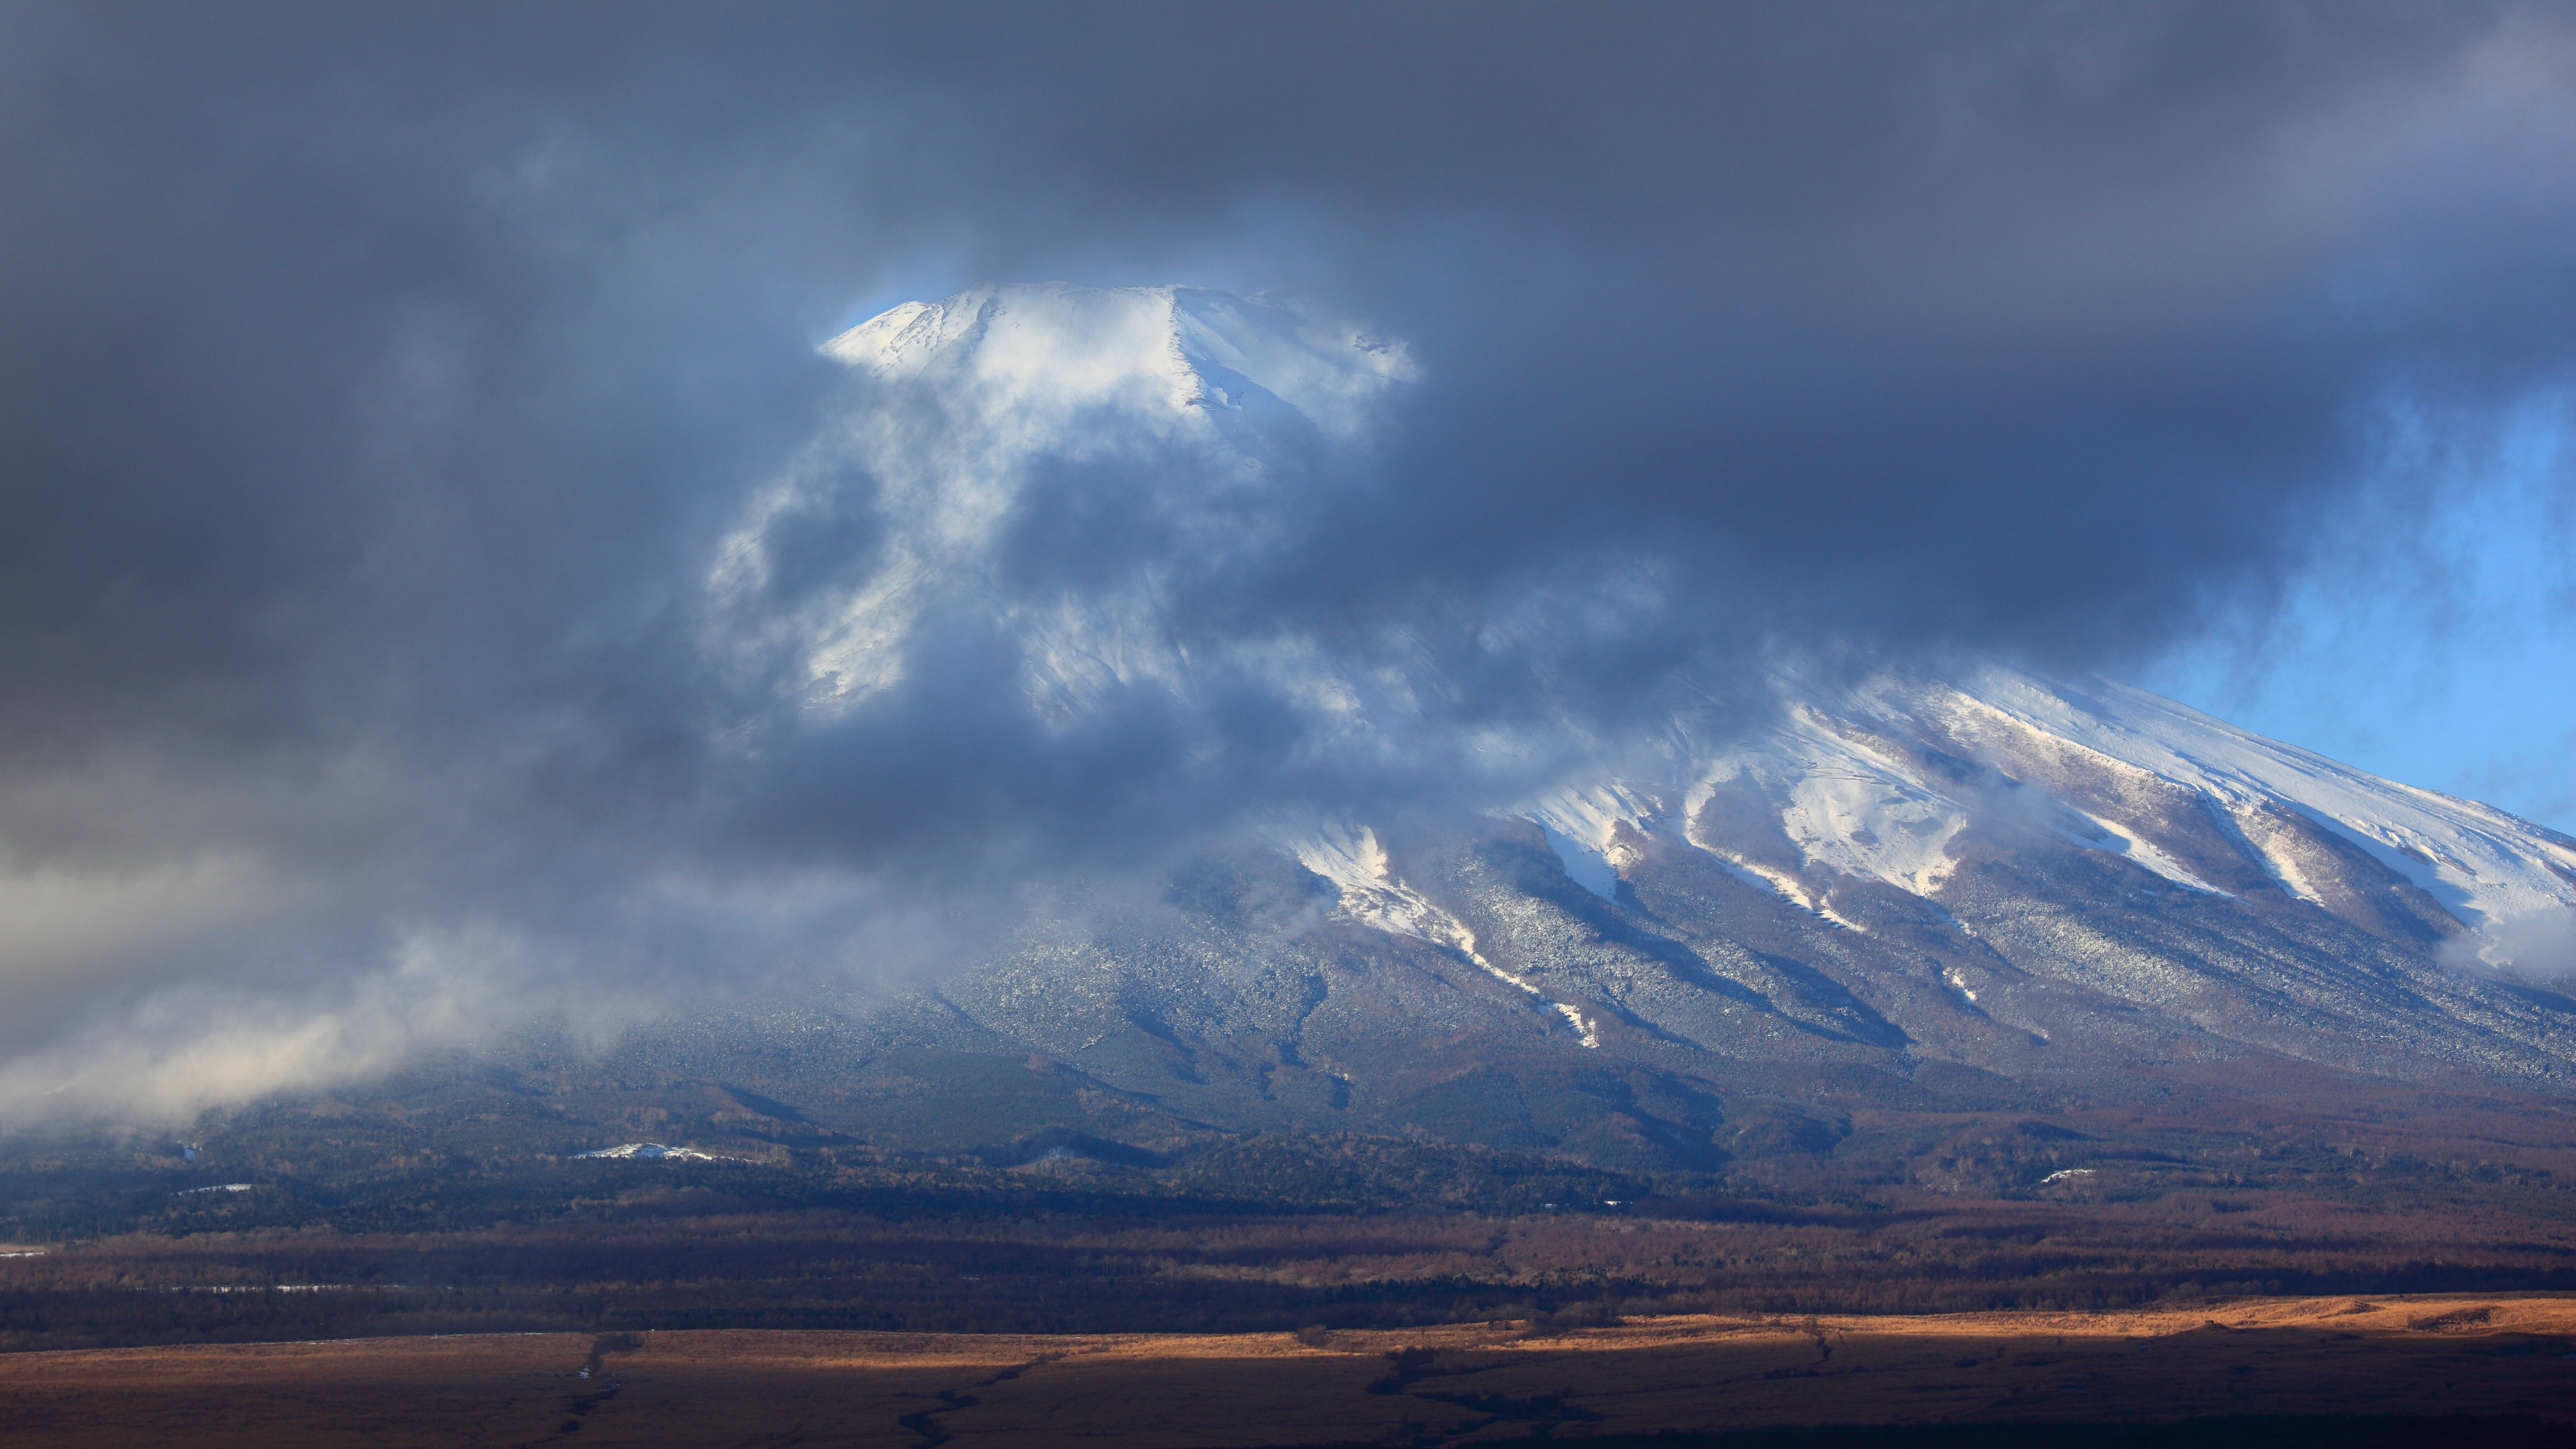
landscape, nature, horizon, mountain, snow, cloud, sky, sunrise, mist, sunlight, morning, hill, dawn, atmosphere, mountain range, dusk, evening, high, weather, plain, cool image, plateau, 5d, hires, fuji, markii, hi, res, resolution, fujiyama, fujisan, meteorological phenomenon, atmospheric phenomenon, atmosphere of earth, mountainous landforms